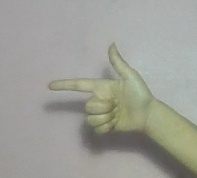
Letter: yaa